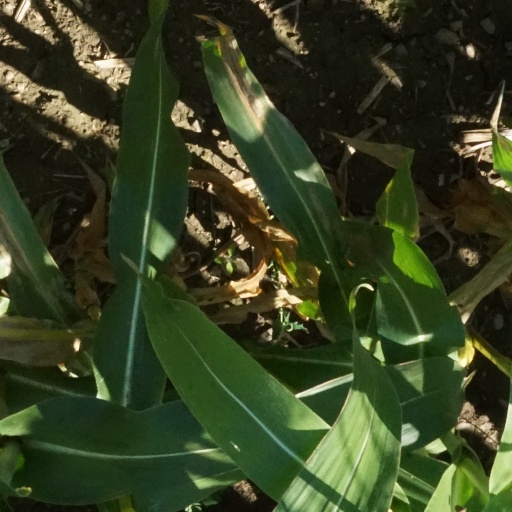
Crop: maize; corn